2018 NASCAR Camping World Truck Series

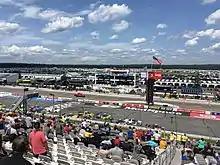
The Gander Outdoors 150 at Pocono Raceway in July

In 2015, NASCAR and 21 Camping World Truck Series tracks agreed on a five-year contract that guarantees each track would continue to host races through 2020. Despite the agreement, Speedway Motorsports decided to cancel the New Hampshire Motor Speedway race and add a second race at Las Vegas Motor Speedway, to form two weekends involving each of the three national series. The new race will be the third race of the regular season, while the established fall race will be the second race of the first playoff round.